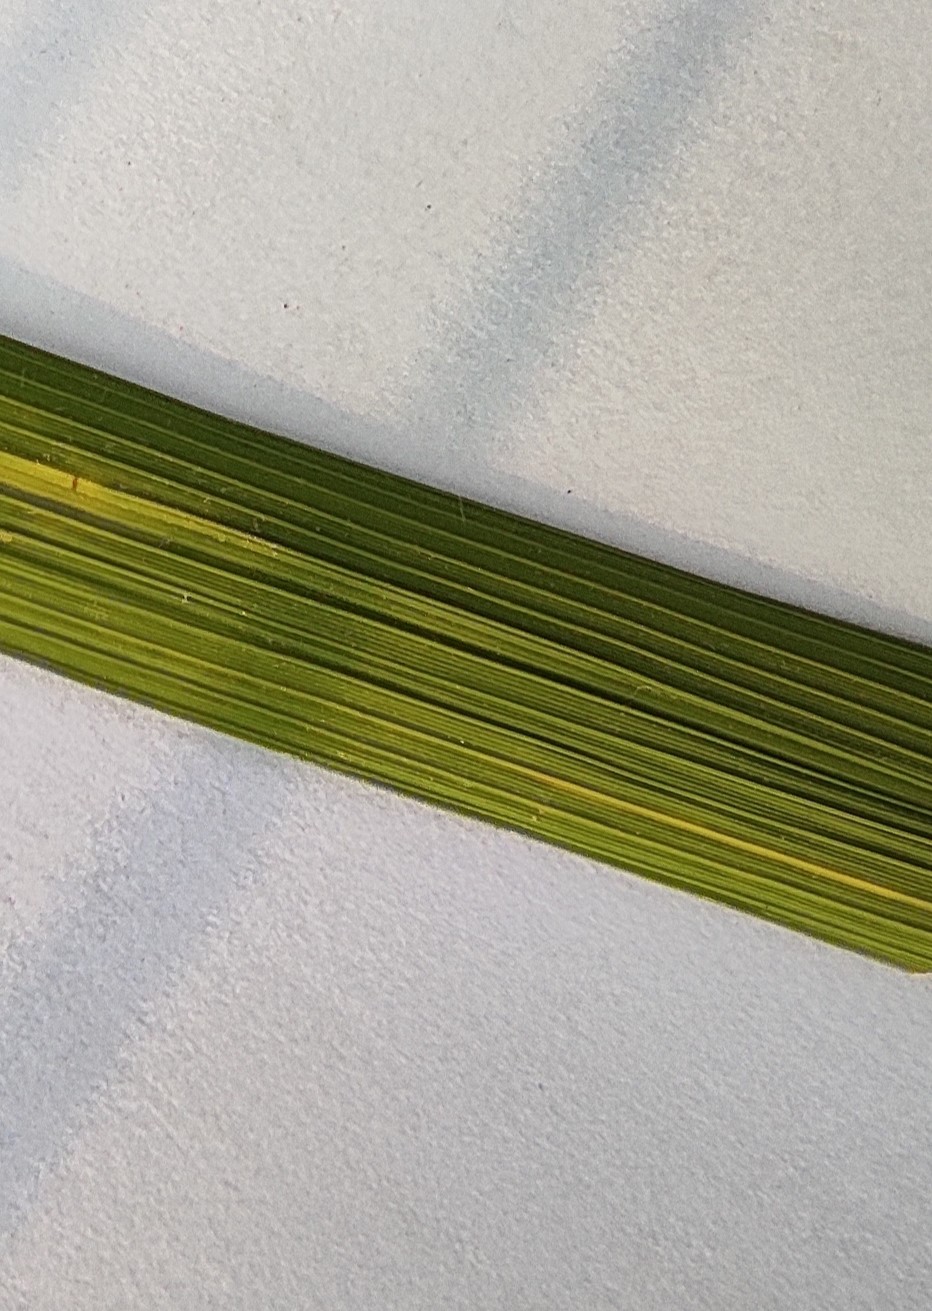
Label: Healthy